Lo chiamavano Bulldozer

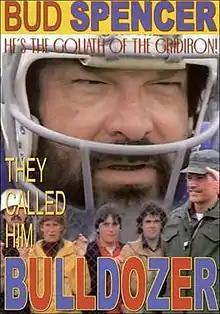
Italian theatrical release poster

Lo chiamavano Bulldozer, also known as They Called Him Bulldozer or Bulldozer is a 1978 Italian-West German action comedy film, directed by Michele Lupo.